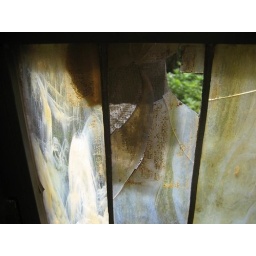
Cracked stained glass in the women's bathroom at Mt. Auburn.